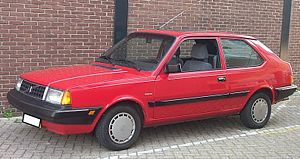
Volvo 340
Volvo 340 var en baghjulstrukket personbil fra Volvo, bygget i Holland mellem 1976 og 1991.